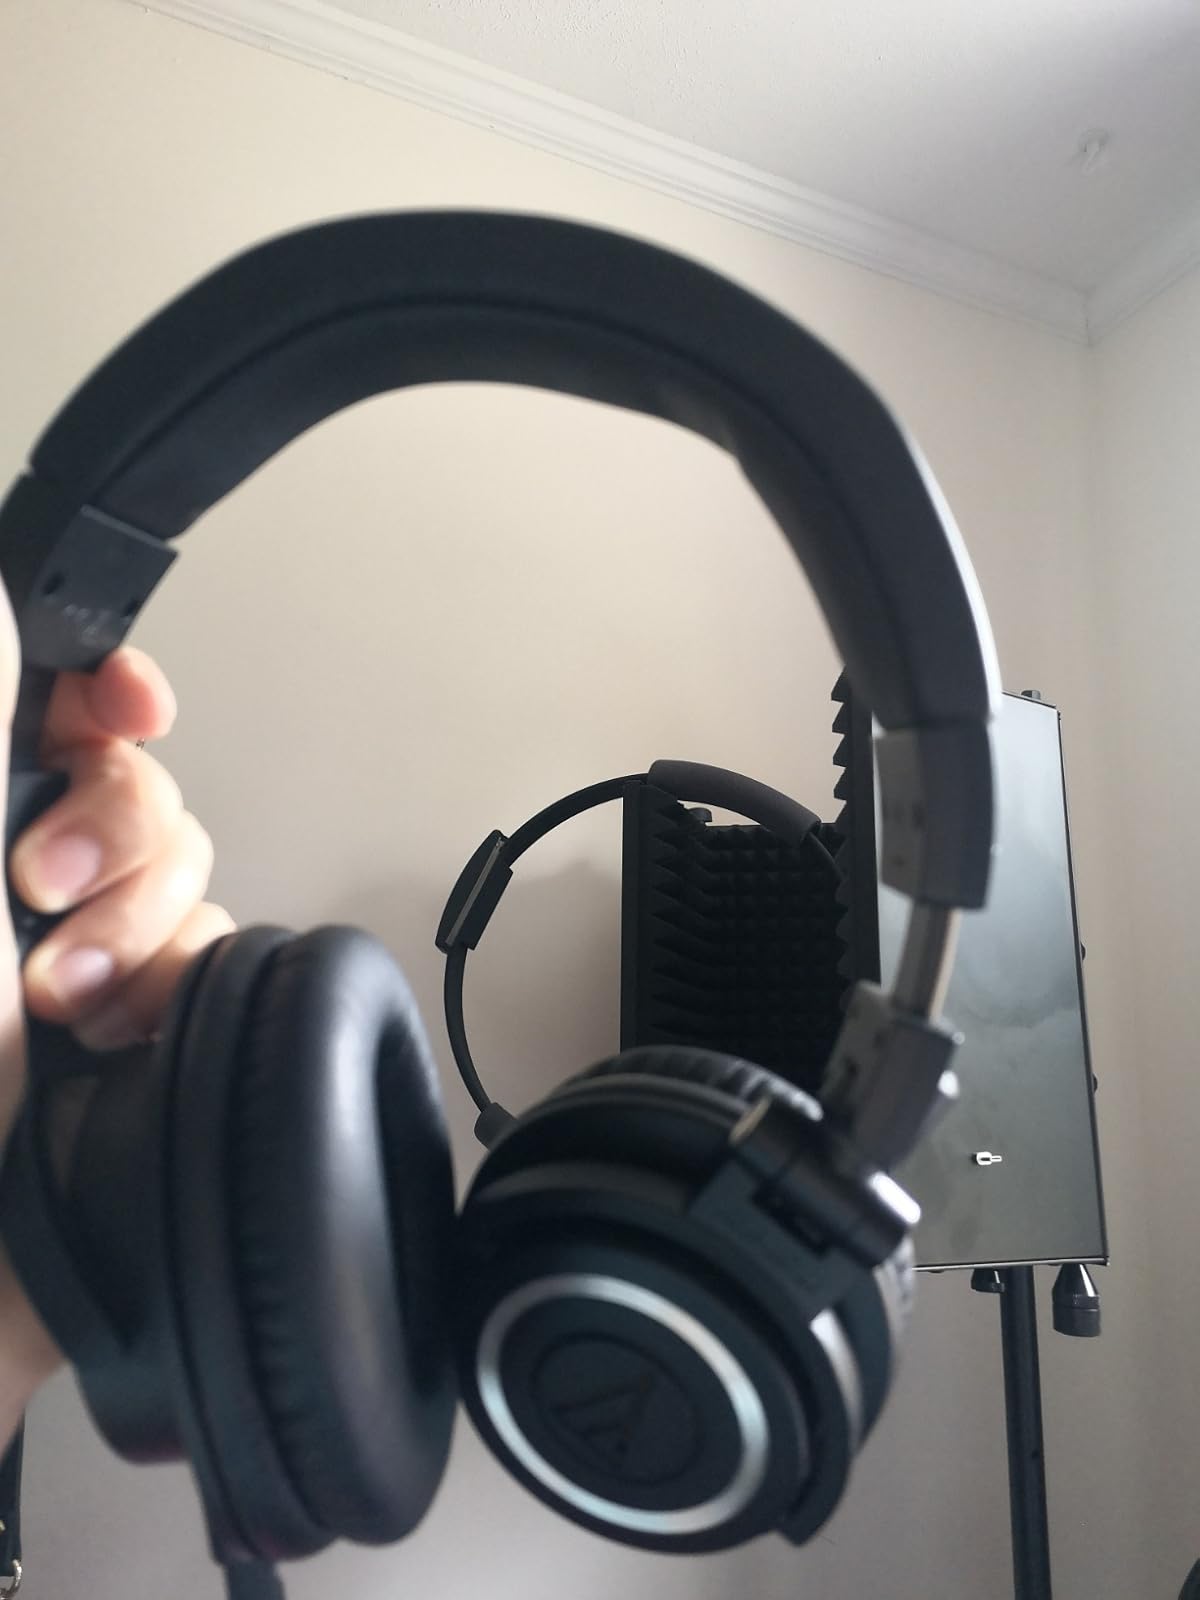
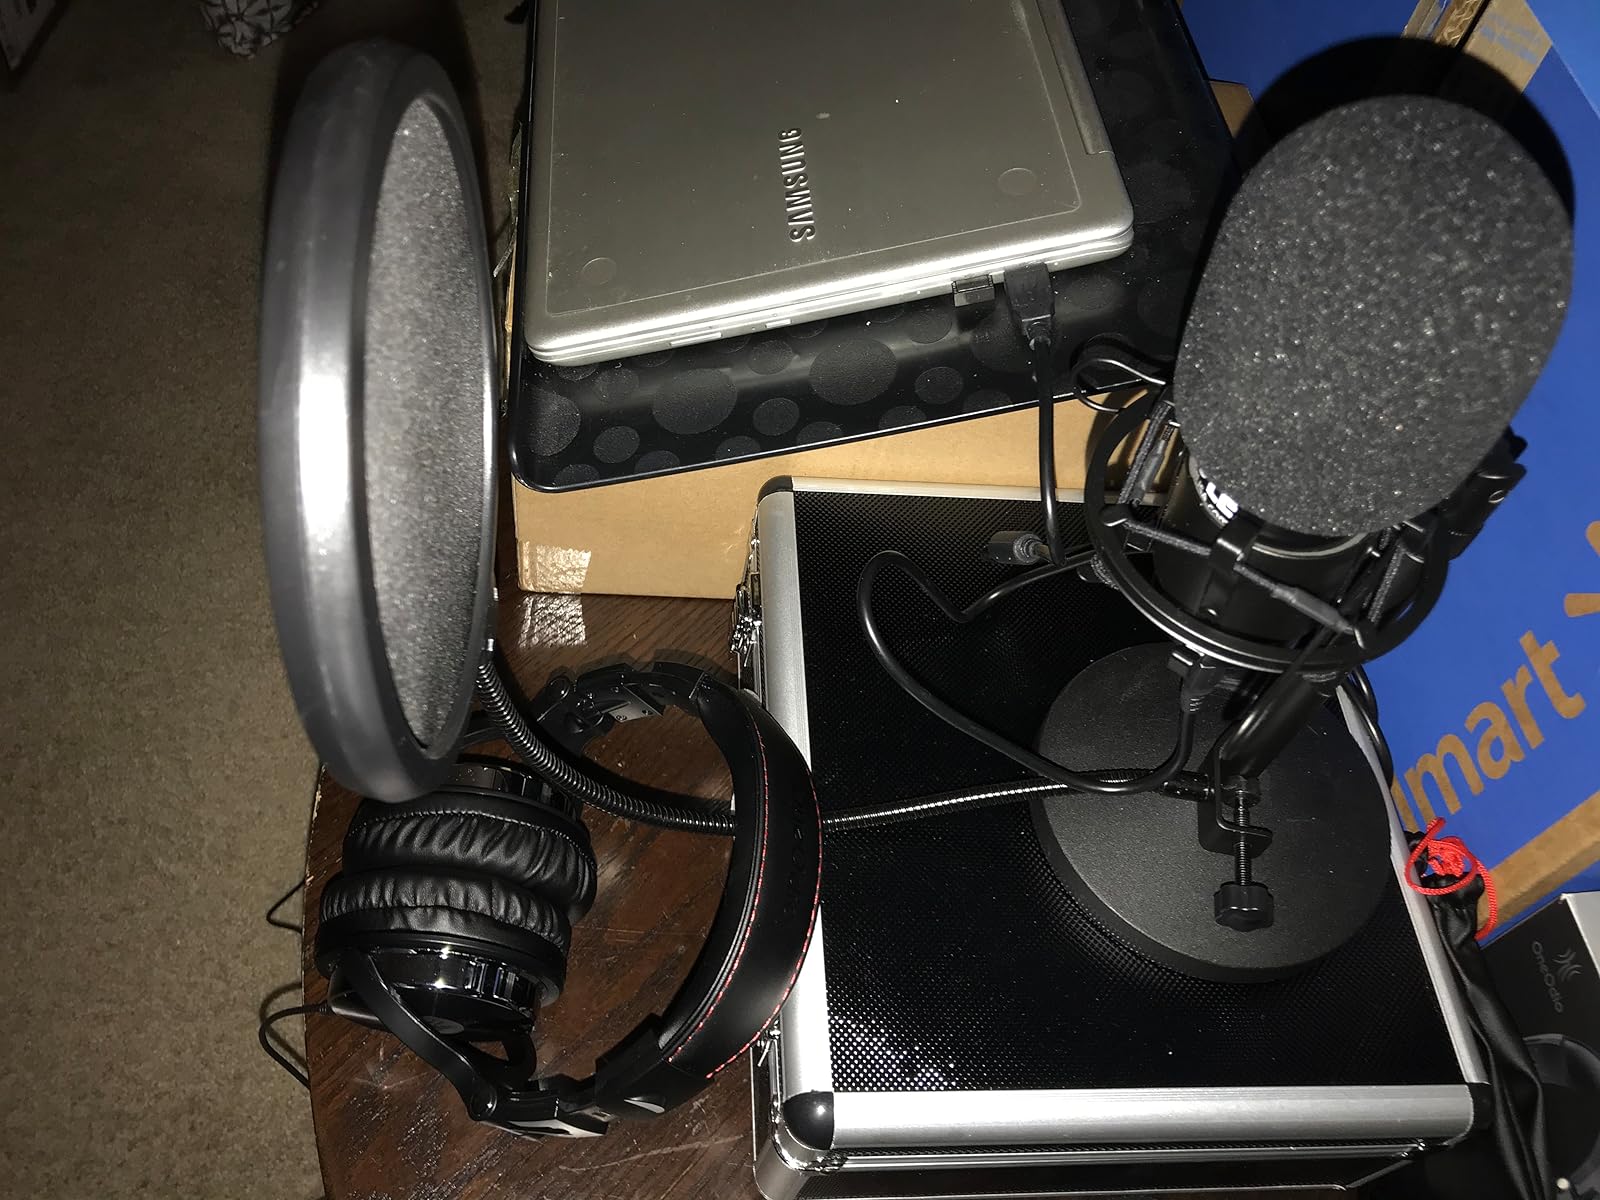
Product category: headphones
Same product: no